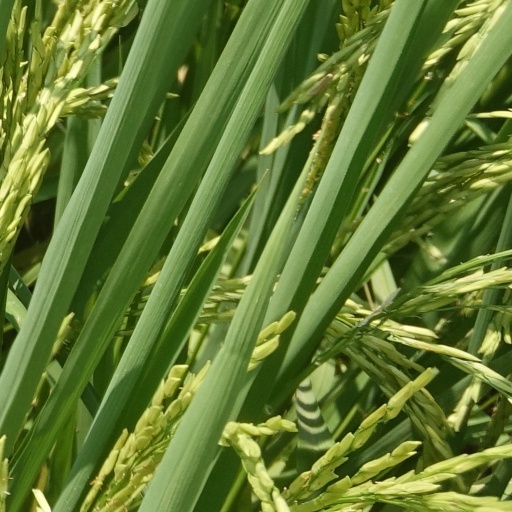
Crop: rice